William S. Knox

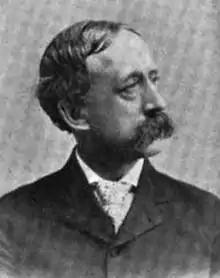
From 1896's "Illustrated Congressional Manual".

William Shadrach Knox (September 10, 1843 – September 21, 1914) was an American lawyer and politician who served four terms as a U.S. Representative from Massachusetts who served from 1895 to 1903.